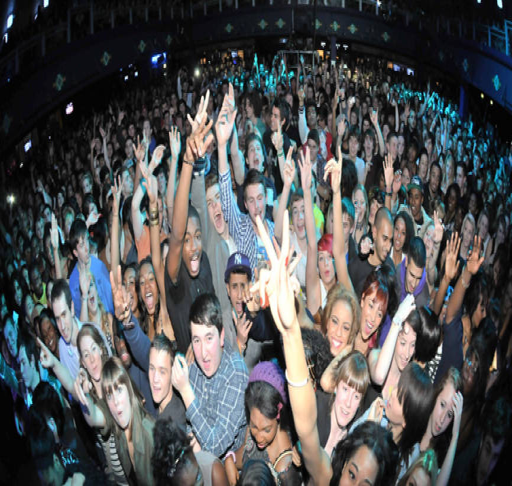
the crowd listening to dubstep artist and person